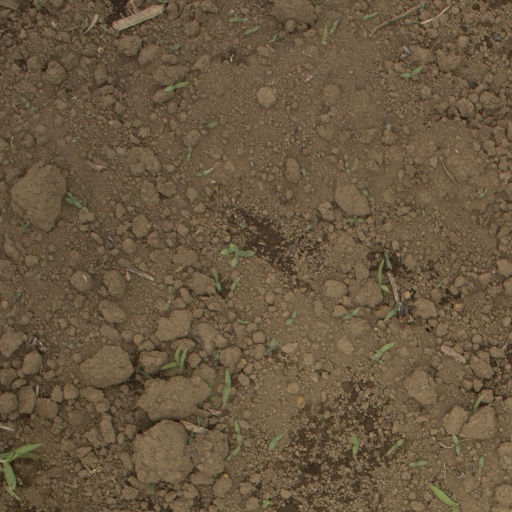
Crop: Jerusalem artichoke